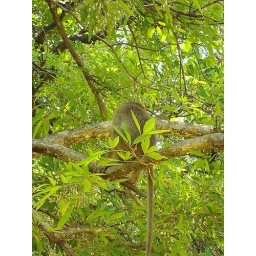
A monkey sitting in trees of the dense forest of Podhihai hills in Papanasam(Karayar), Tirunelveli dist, Tamil Nadu, South India